Seamanship

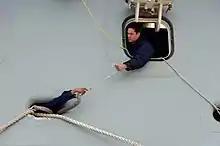
Sailors aboard handle mooring lines.

A fundamental skill of professional seamanship is being able to manoeuvre a vessel safely with accuracy and precision both at sea and also in port and during pilotage. Unlike land based vehicles, a ship afloat is subject to the forces of the water in which it floats, as well as the resistance and effects of marine weather. A complicating factor is that the mass of a ship that has to be accounted for when stopping and starting, as the inertia of large vessels may take large distances to stop and therefore ship-handlers must be aware of basic Hydrodynamics and the charted area, including the depth of water in which their ship is navigating.